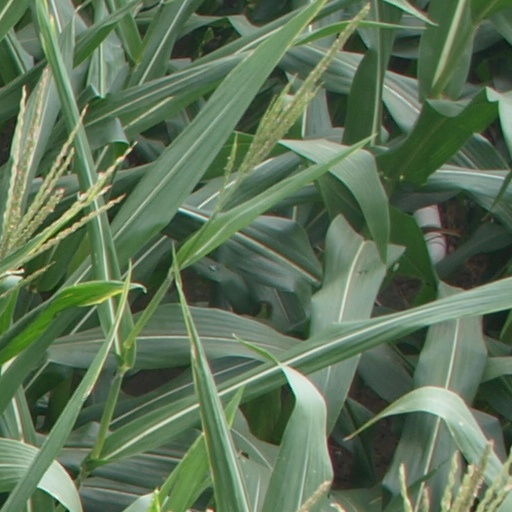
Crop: maize; corn